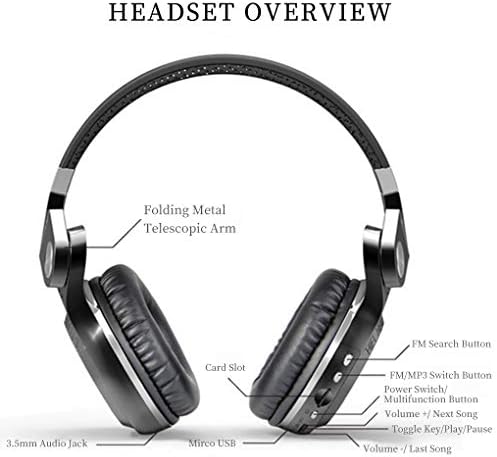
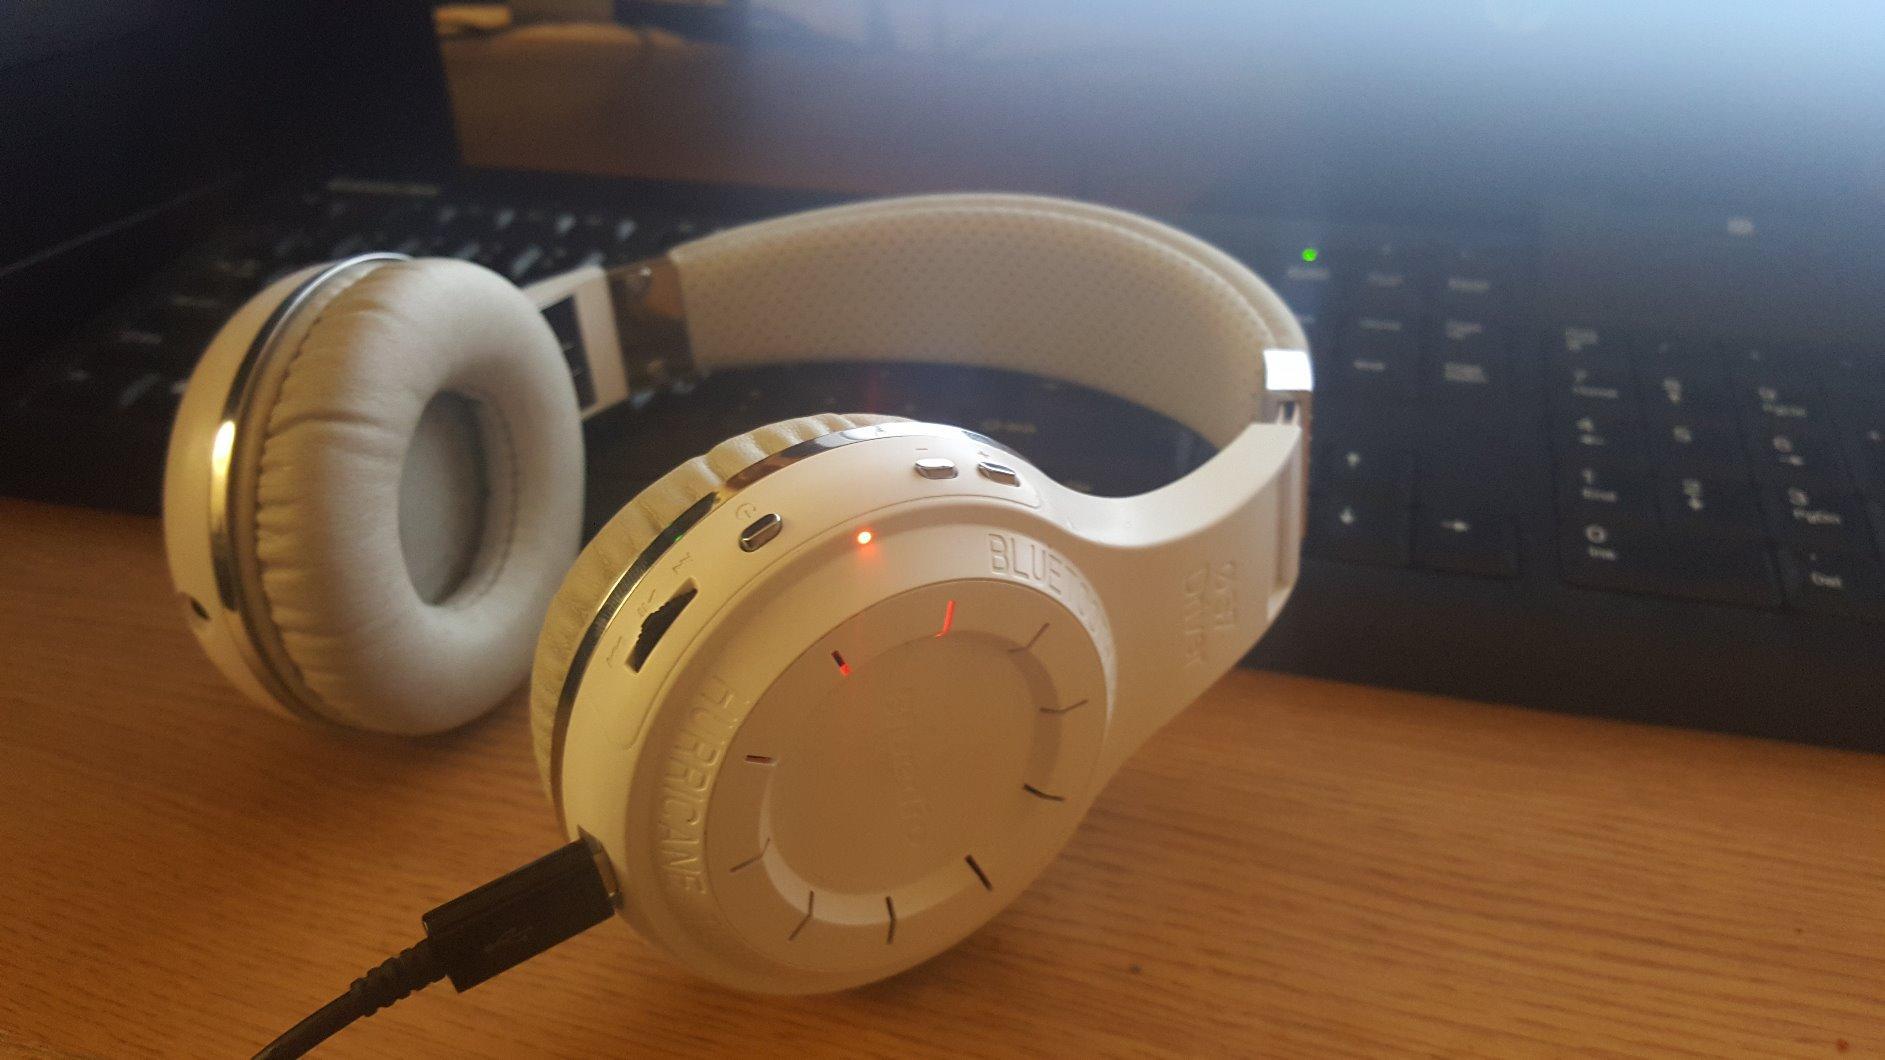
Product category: headphones
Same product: no